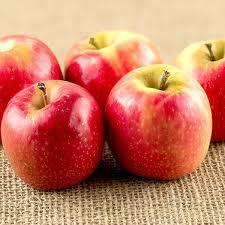
Label: apples